Thomas Moore

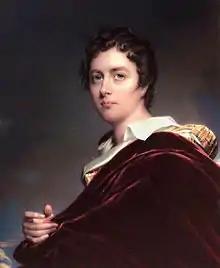
Byron: "When you read my Memoirs you will learn the evils of true dissipation."

In a call heeded by Protestants of all denominations, in 1822 the new Church of Ireland Archbishop of Dublin, William Magee, declared the absolute necessity of winning an Irish majority for the Reformed faith — a "Second Reformation". Carrying "religious tracts expressly written for the edification of the Irish peasantry", the "editor" of Captain Rock's Memoirs is an English missionary in the ensuing "bible war". Catholics, who coalesced behind O'Connell in the Catholic Association, believed that proselytising advantage was being sought in hunger and distress (that tenancies and food were being used to secure converts), and that the usual political interests were at play.